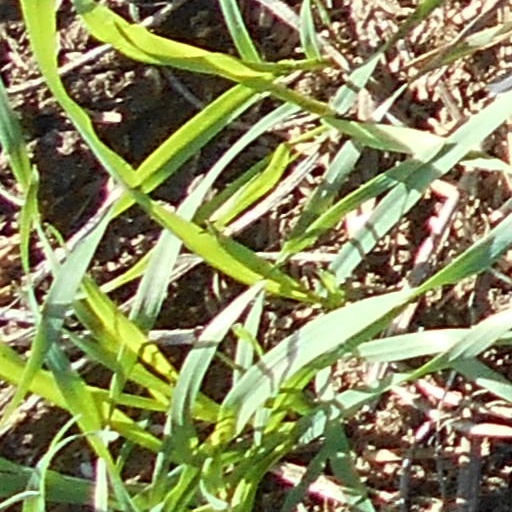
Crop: wheat